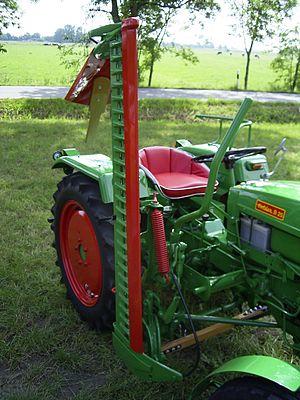
La faucheuse est une machine servant à faucher l'herbe ou des cultures diverses, et autrefois aussi les céréales. S'il s'agit d'espaces aquatiques, on parle de faucardage.